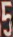
Number: 5